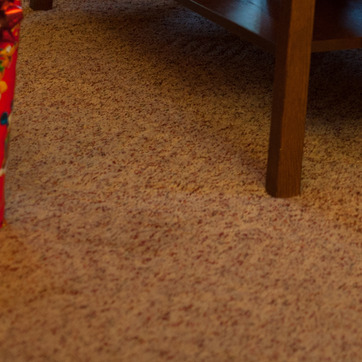
Material: carpet